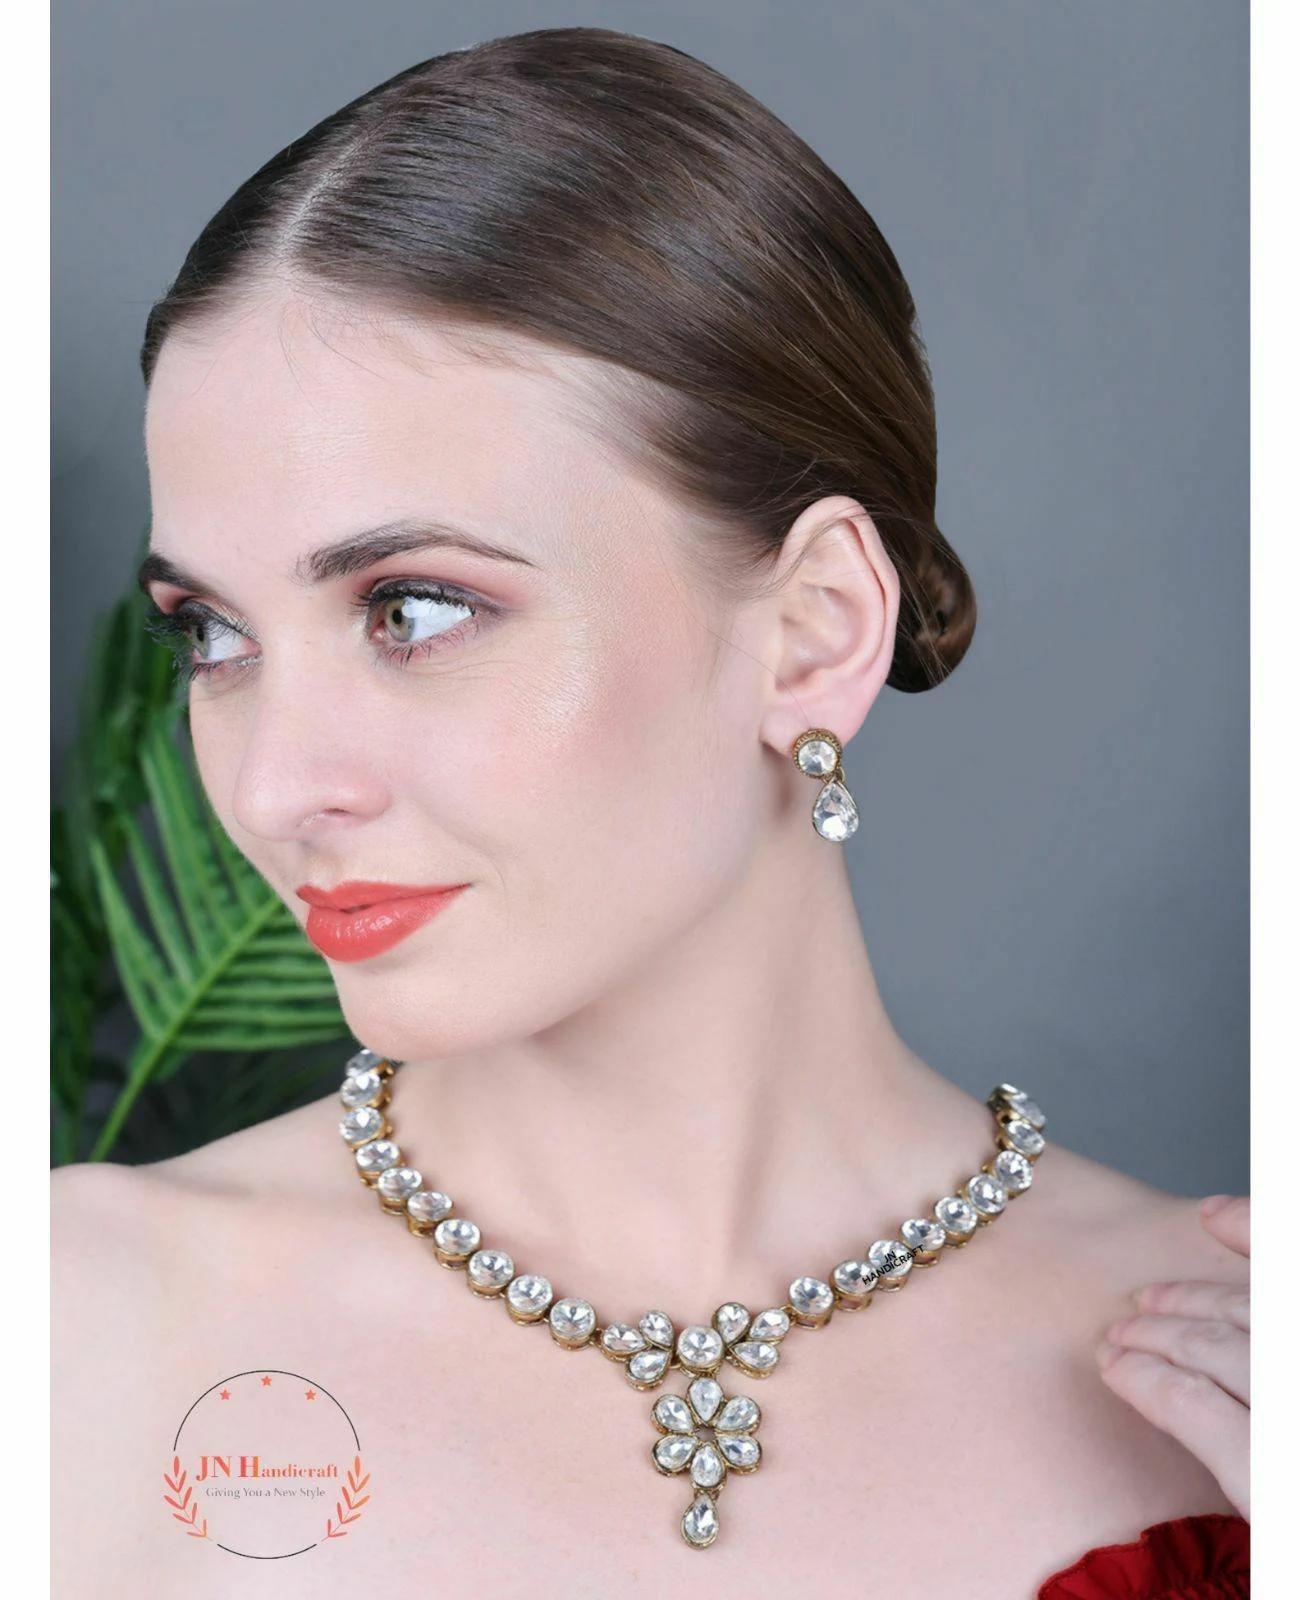
Jn Handicraft Alloy Copper-Plated Gold Jewel Set For Women And Girls
Type: Necklaces
Brand: JN HANDICRAFT
Price: Rs. 251
 Women love jewellery, specially traditional jewellery adore a women. They wear it on different occasion. They have special importance on ring ceremony, wedding and festive time. They can also wear it on regular basics. Make your moment memorable with this range. This jewel set features a unique one of a kind traditional embellish with antic finish.
Features: Color- gold,Material- alloy
Included: Set of 1 x Necklace 1 x Chain Pair of 1 Earring Set